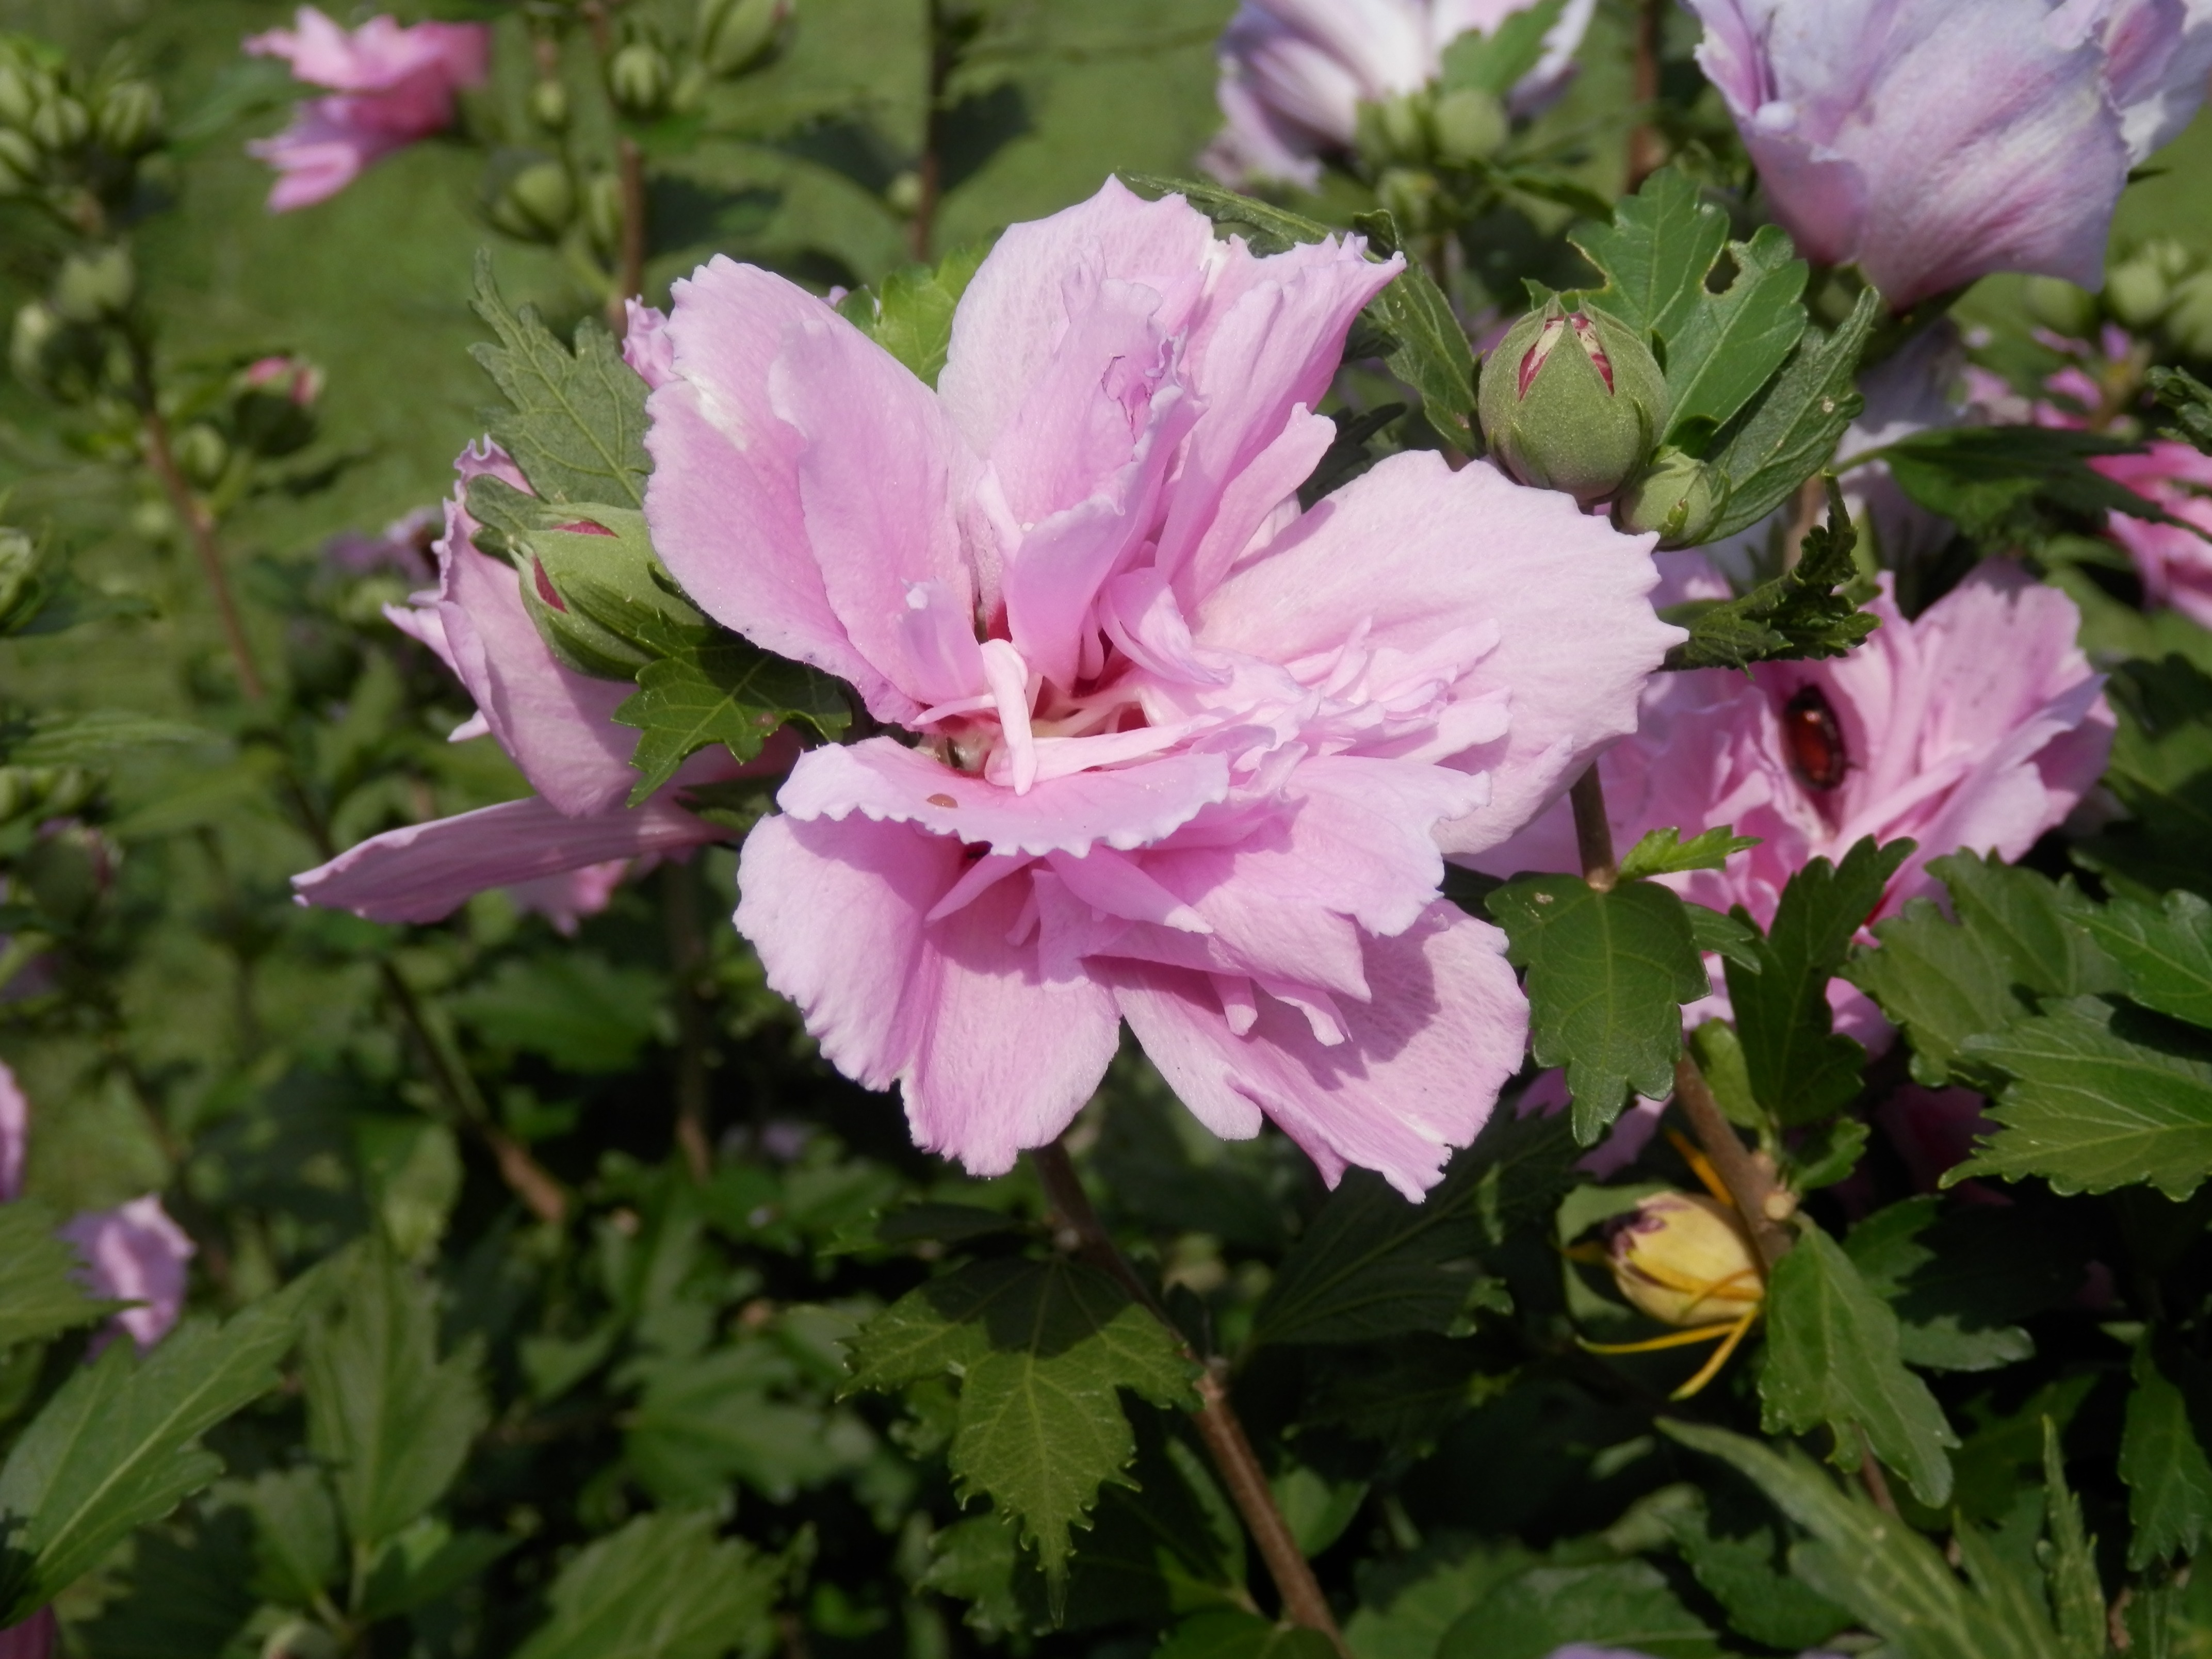
blossom, growth, plant, stem, leaf, flower, summer, floral, environment, foliage, decoration, spring, natural, botany, blooming, agriculture, flora, botanical, ornament, eco, geranium, ornate, petals, shrub, hibiscus, bud, pure, elegance, peony, flowering plant, rose of sharon, althea, annual plant, land plant, geraniales